Nijigahara Holograph

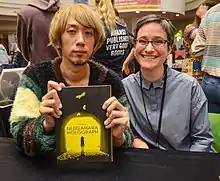
Asano at Toronto Comic Arts Festival 2018, holding a copy of the Fantagraphics translation of the manga

Jason Thompson of Anime News Network found the manga to be confusing and dark, but said: "manga is about flow, but it takes skill to play with that flow as much as Inio Asano does in "Nijigahara"." He also likened the manga's portrayal of the dark sides of people to David Lynch's films. Comparing the manga to Asano's previous works, Johanna Carlson of Comics Worth Reading said that it has "the same strong focus on character, but with much more emphasis on the creepy and violently destructive." She concluded that "the complex, multi-layered storytelling rewards attention." Ng Suat Tong of The Hooded Utilitarian felt that the quality of the manga which required looking at it as a whole was atypical in the industry, which emphasizes ease of reading. They called the manga as a whole "a marvel of narrative needlework and one of the best comics to have been translated in recent years." In a starred review, "Publishers Weekly" called the manga a "dark and twisted psychological horror story" which is "equal parts beautiful and highly disturbing", adding that it is "impressive and will leave readers puzzling about it, with many likely returning to dig deeper and discover further meanings." Hillary Brown of "Paste" compared the manga to the film "The Butterfly Effect", finding the manga more favorable, saying: "the book is interesting—even as it frustrates—with its complicated timelines and penchant for big reveals." Laura Hudson of "Wired" called it a "haunting graphic novel", categorizing it as a horror story, saying: "it's not a particularly easy story, or a nice one, but it is unflinching and beautiful." Oliver Sava of "The A.V. Club" described it as "a challenging title that forces the reader to confront terrifying situations without offering much comfort afterward", concluding that "Asano's skill delivers a haunting story that ultimately delivers substantial rewards, even with its unsolved mysteries." Kevin Church of Comics Alliance found that the story didn't feel cheap, "even with the unrelenting bleakness of the narrative" due to Arié's impact on the lives around her. He also complimented the story's focus, its balanced symbolism, and Asano's detailed art and depiction of facial emotion. Lastly, he found the manga much more difficult than "Solanin", but called it a worthwhile challenge that "carries a palpable dread that will haunt you well after you put it down." David Berry of the "National Post" found fault in Asano's over-indulgence in implying that everything in the manga is connected, but called the story "one that can still capture a unique moment with piercing emotionality, leaving feelings lingering like evening shadows."